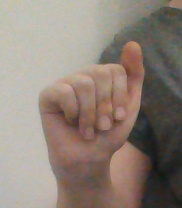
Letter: saad